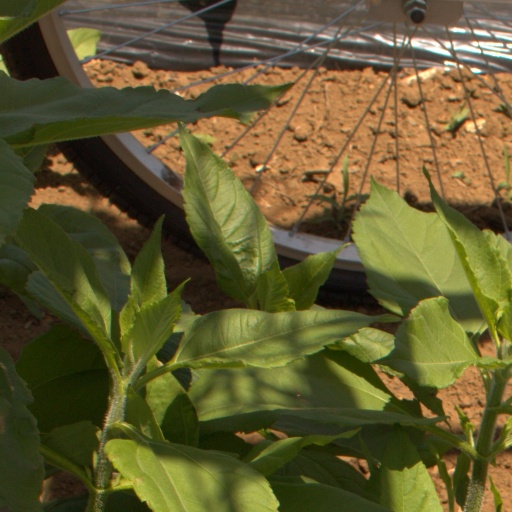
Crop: Jerusalem artichoke